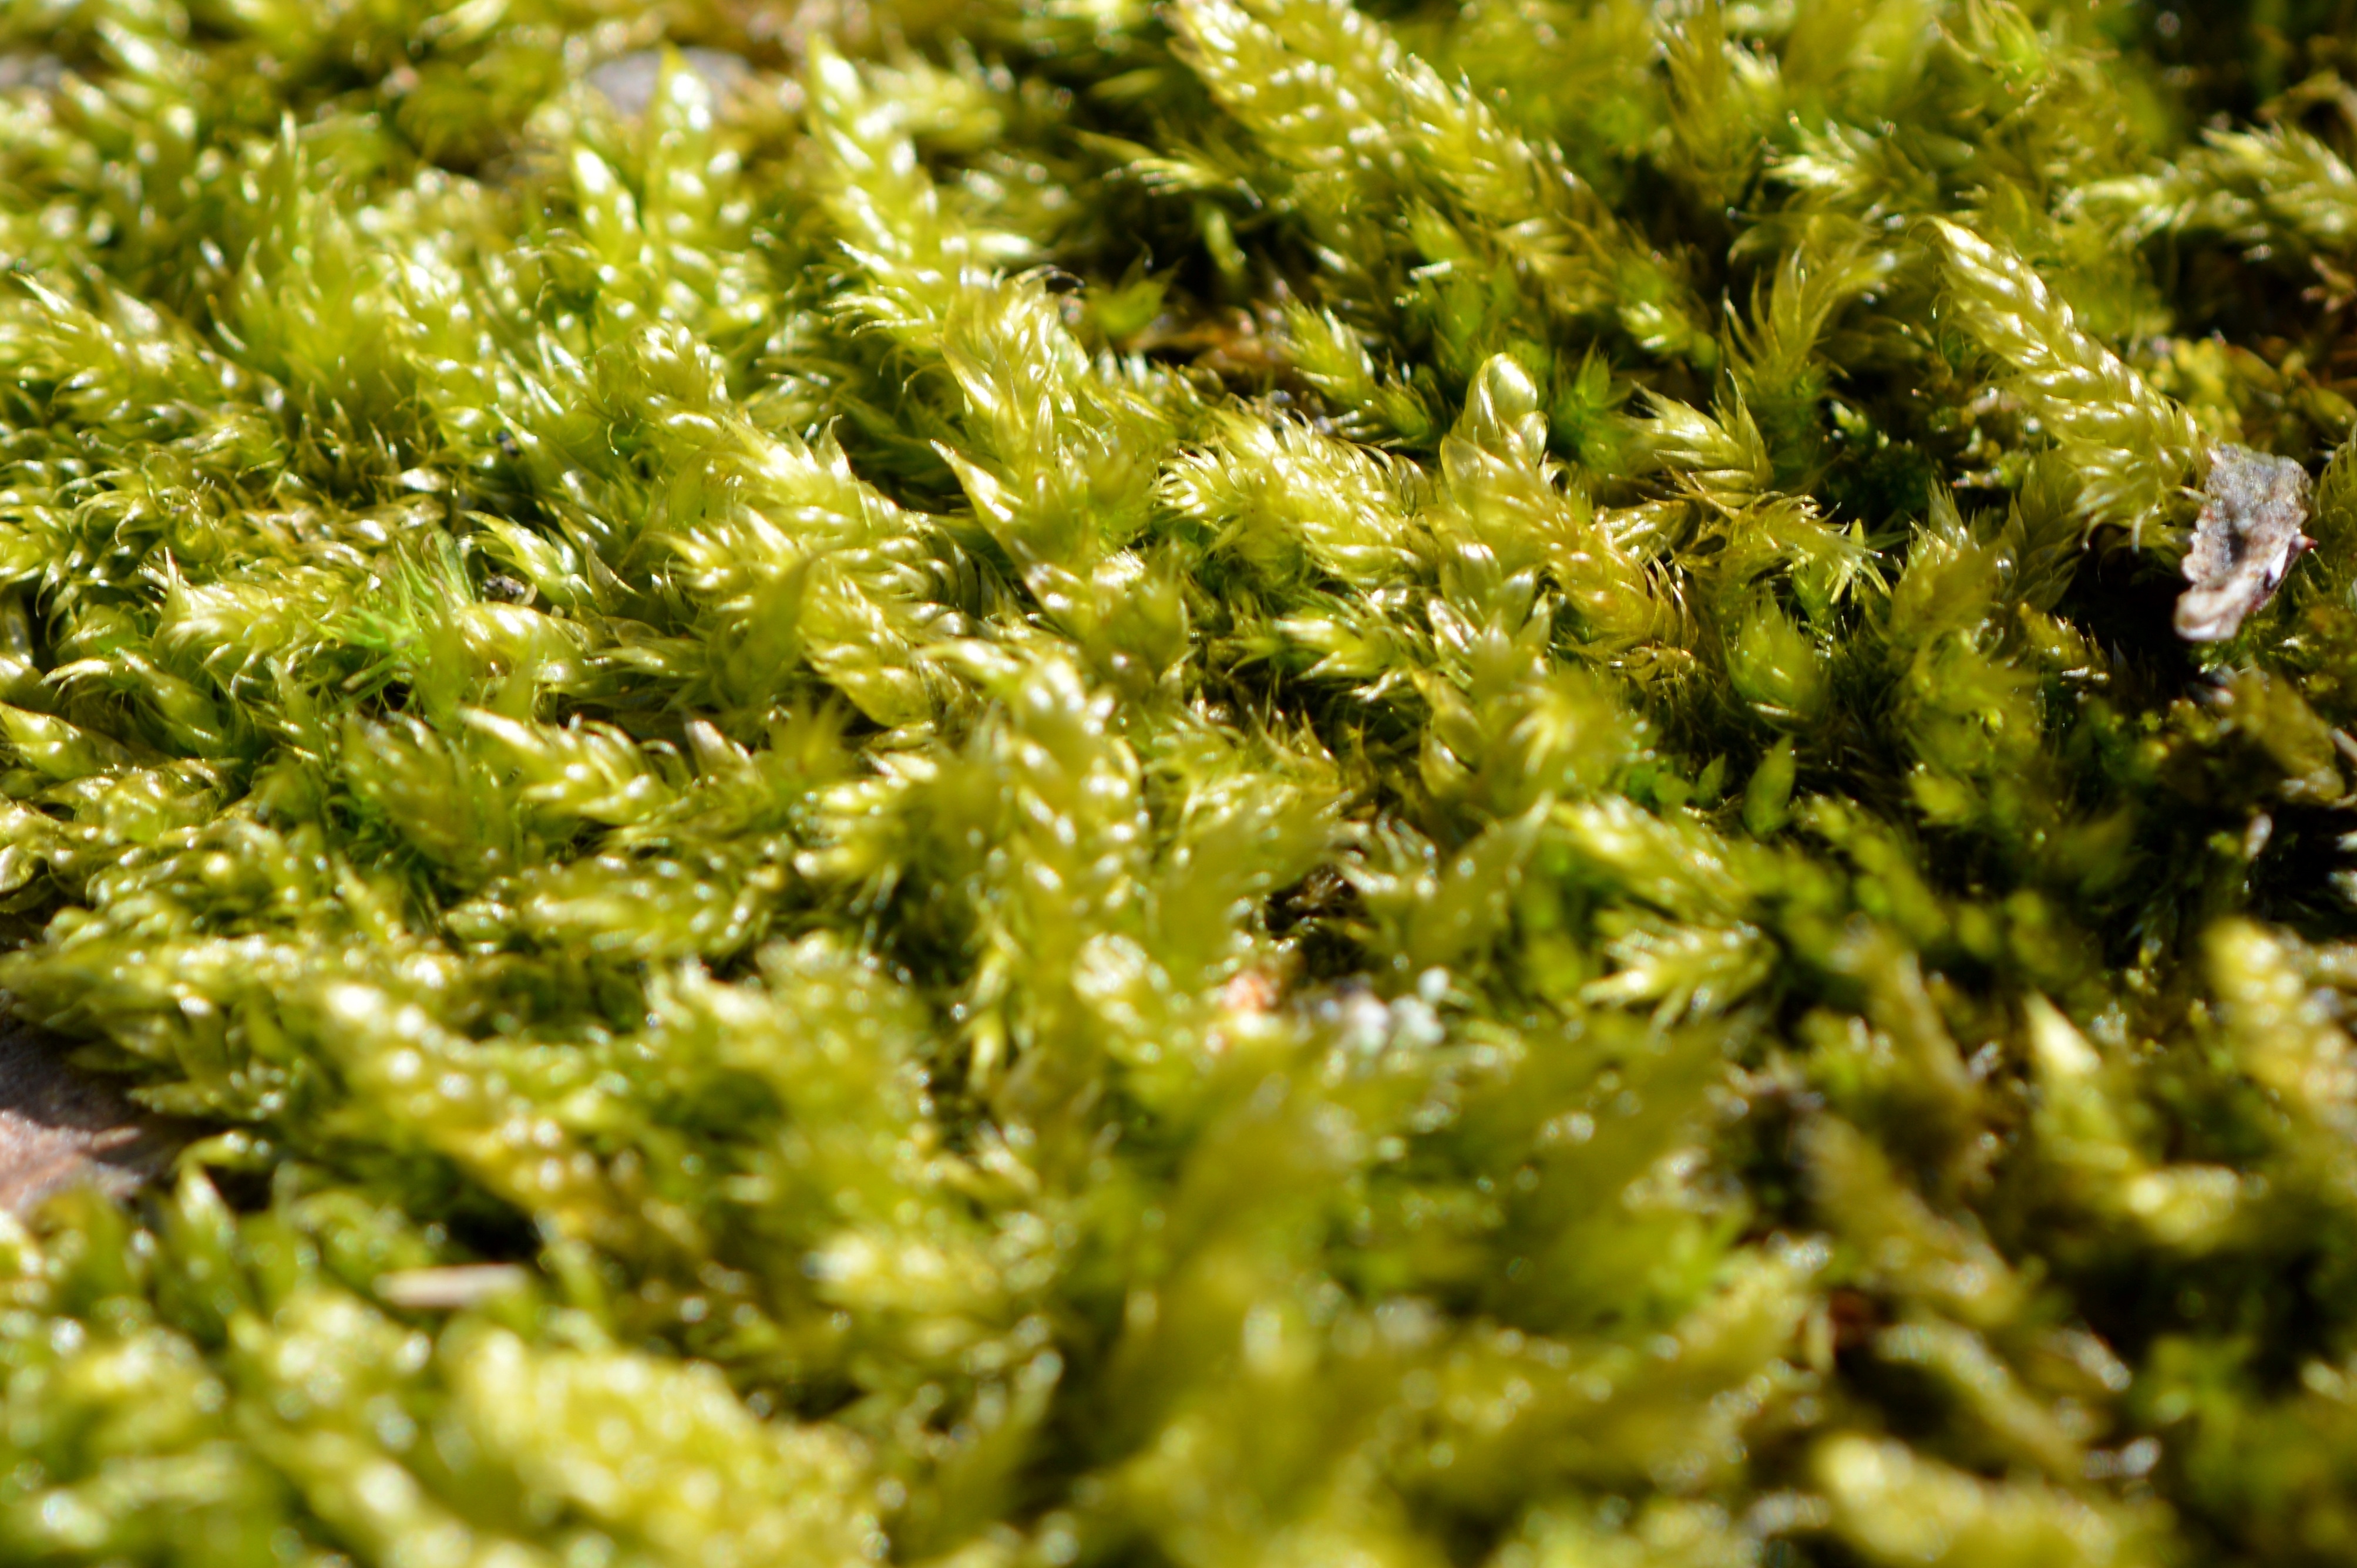
nature, plant, wood, moss, dish, food, green, fluffy, produce, vegetable, cuisine, vegetarian food, land plant, non vascular land plant, leaf vegetable